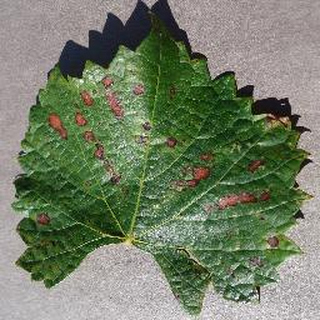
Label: grape_esca_black_measles